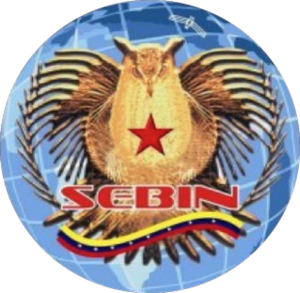
Le Servicio Bolivariano de Inteligencia Nacional est le service de renseignements venezuelien. Il est créé par le président Hugo Chávez le 2 juin 2010. Son rôle est d’identifier les menaces potentielles qui peuvent affecter le pays et de protéger sa souveraineté.